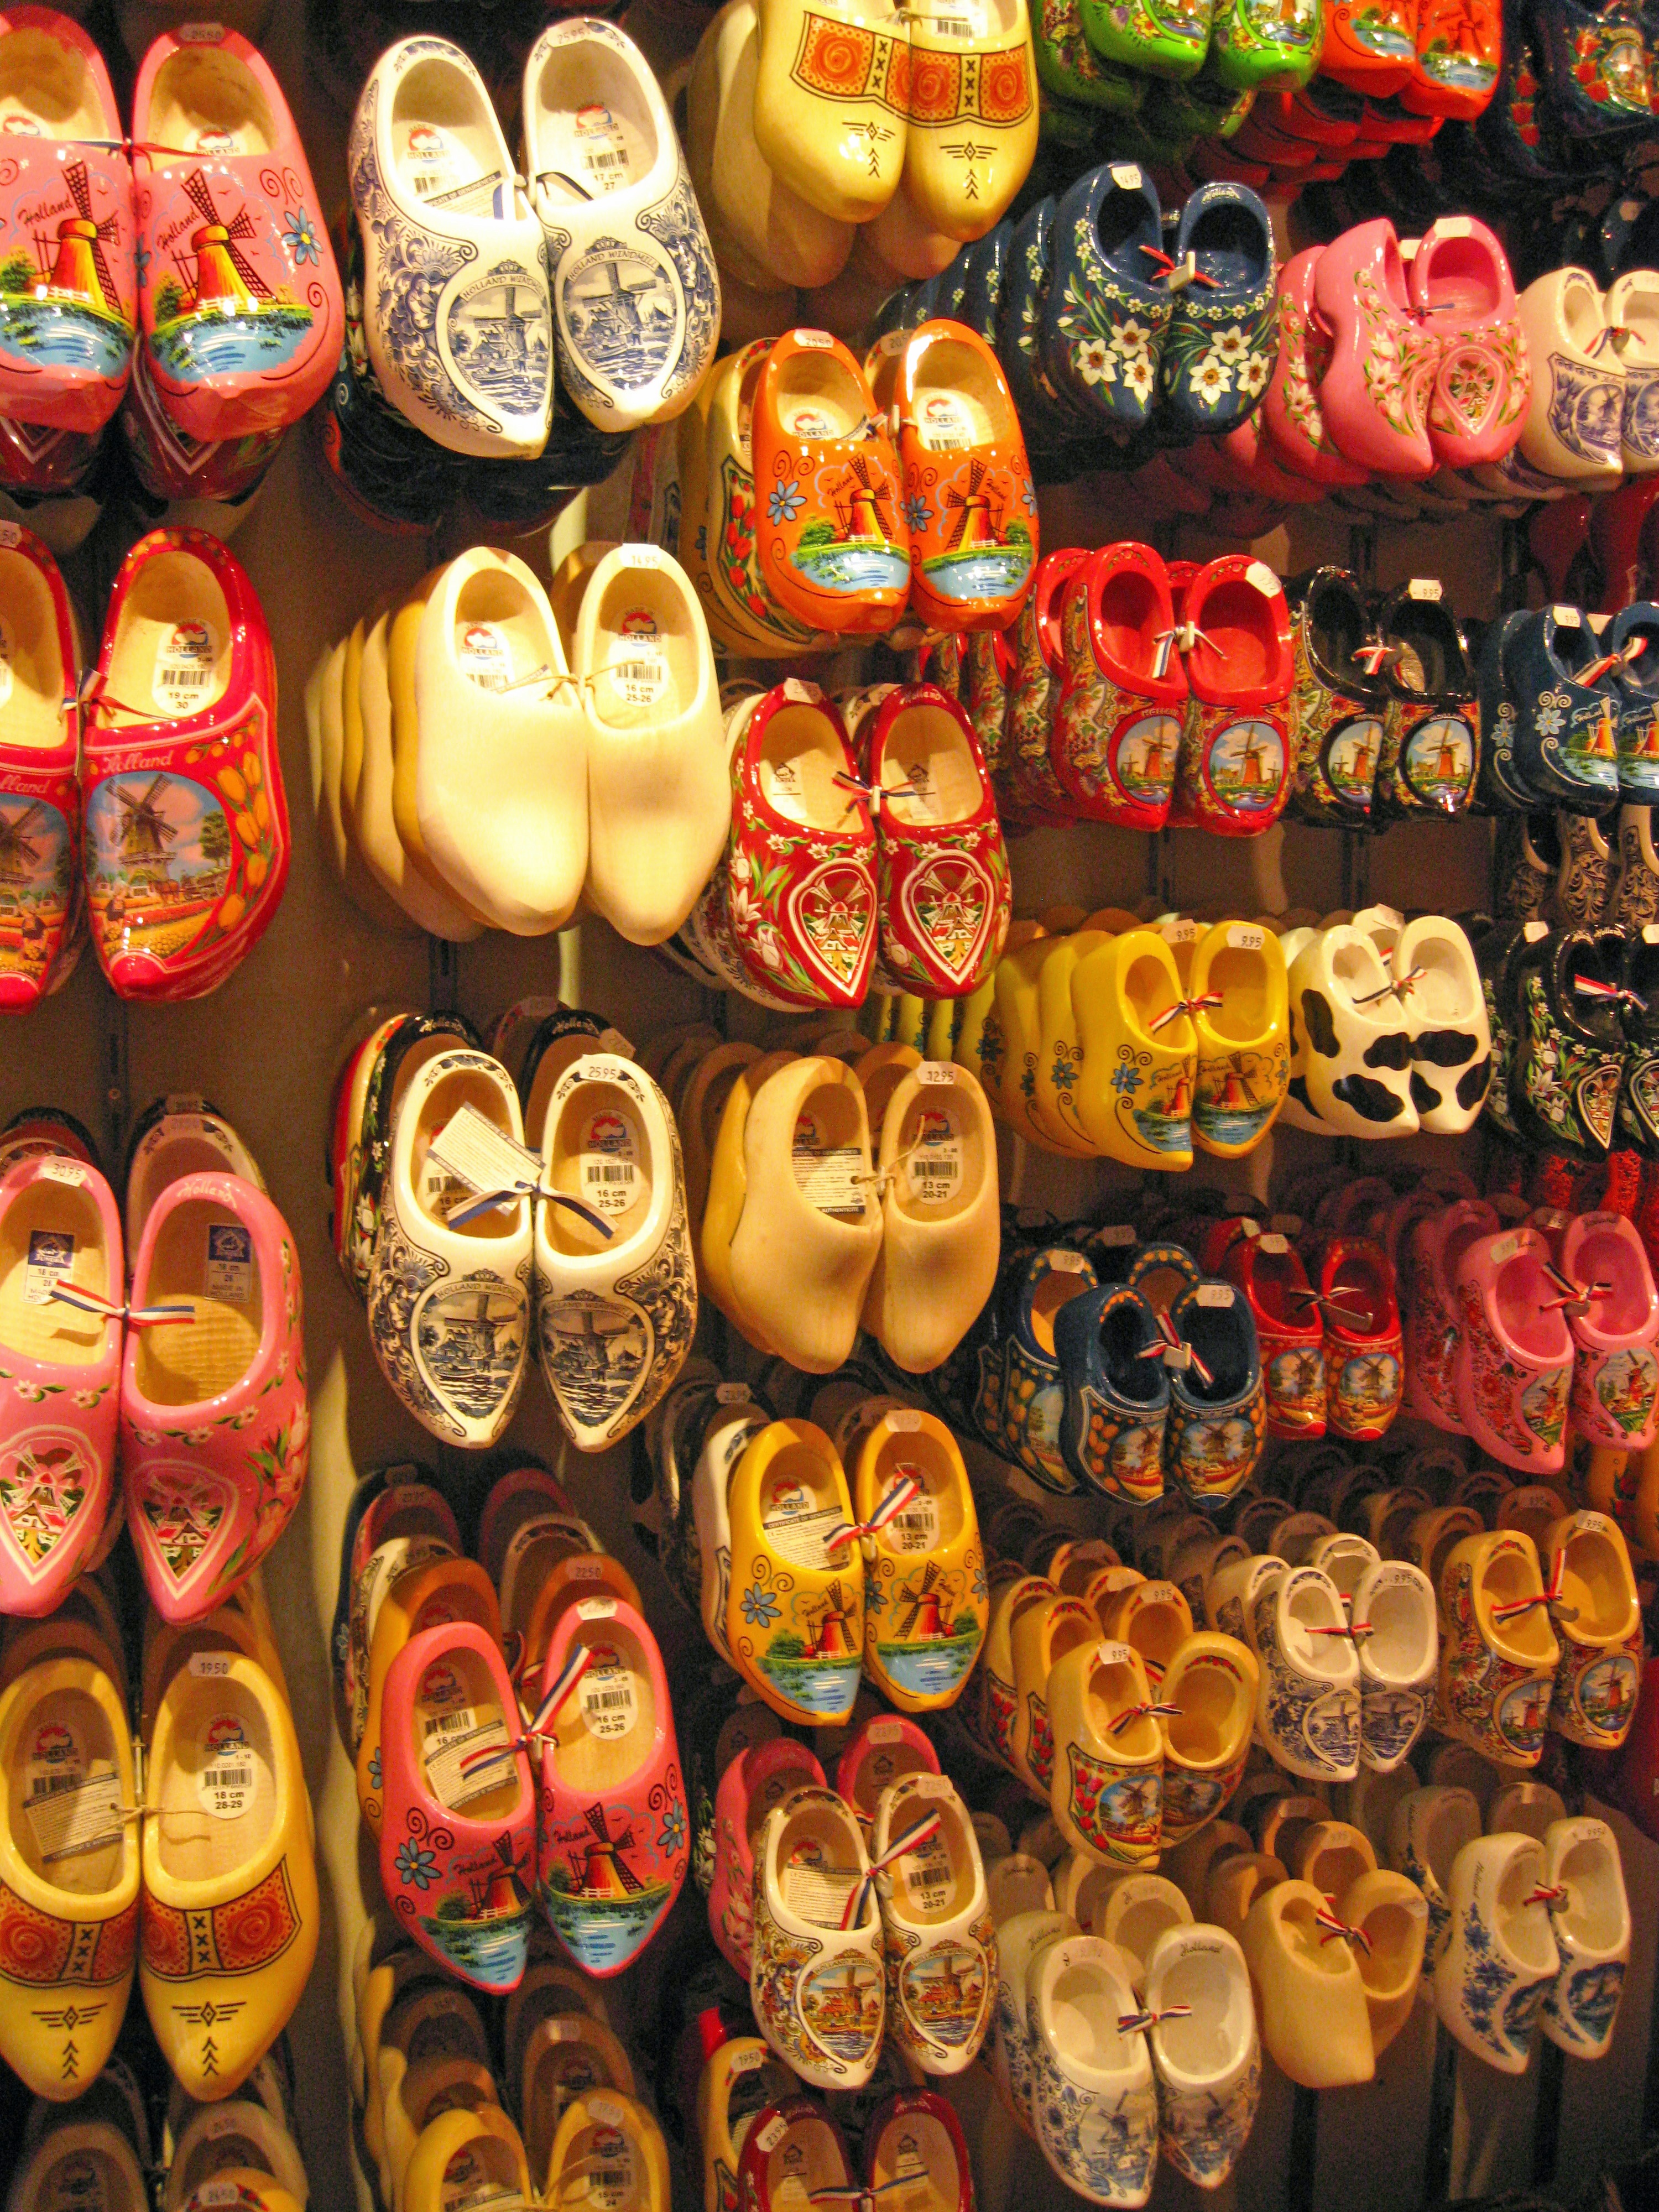
food, bazaar, shoes, holland, amsterdam, netherlands, dutch, wooden, footwear, culture, carving, traditional